Kings Head Hotel, Monmouth

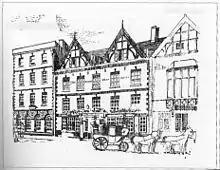
King's Head ca1900

By the start of the 20th century the hotel still offered posting and livery stables, but also facilities for cycling and motor cars. The large dining area, with its high ceilings, still has some of the grandeur associated with its past, and the hotel still offers rooms on a bed and breakfast basis. Now, however, and much more mundanely, buses leave from the bus station at the bottom of Monnow Street.